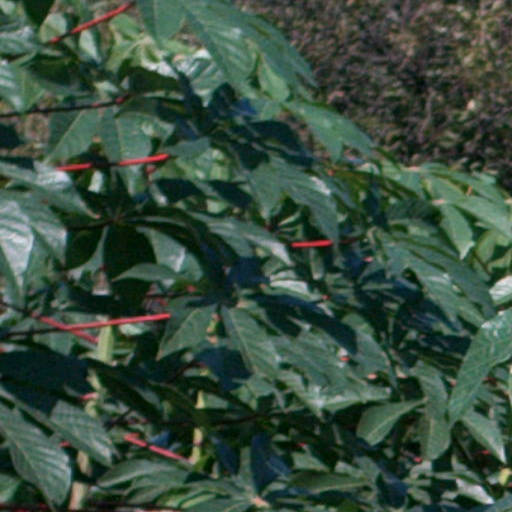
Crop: cassava